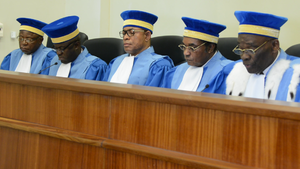
Audience à la Cour Constitutionnelle de la RDC